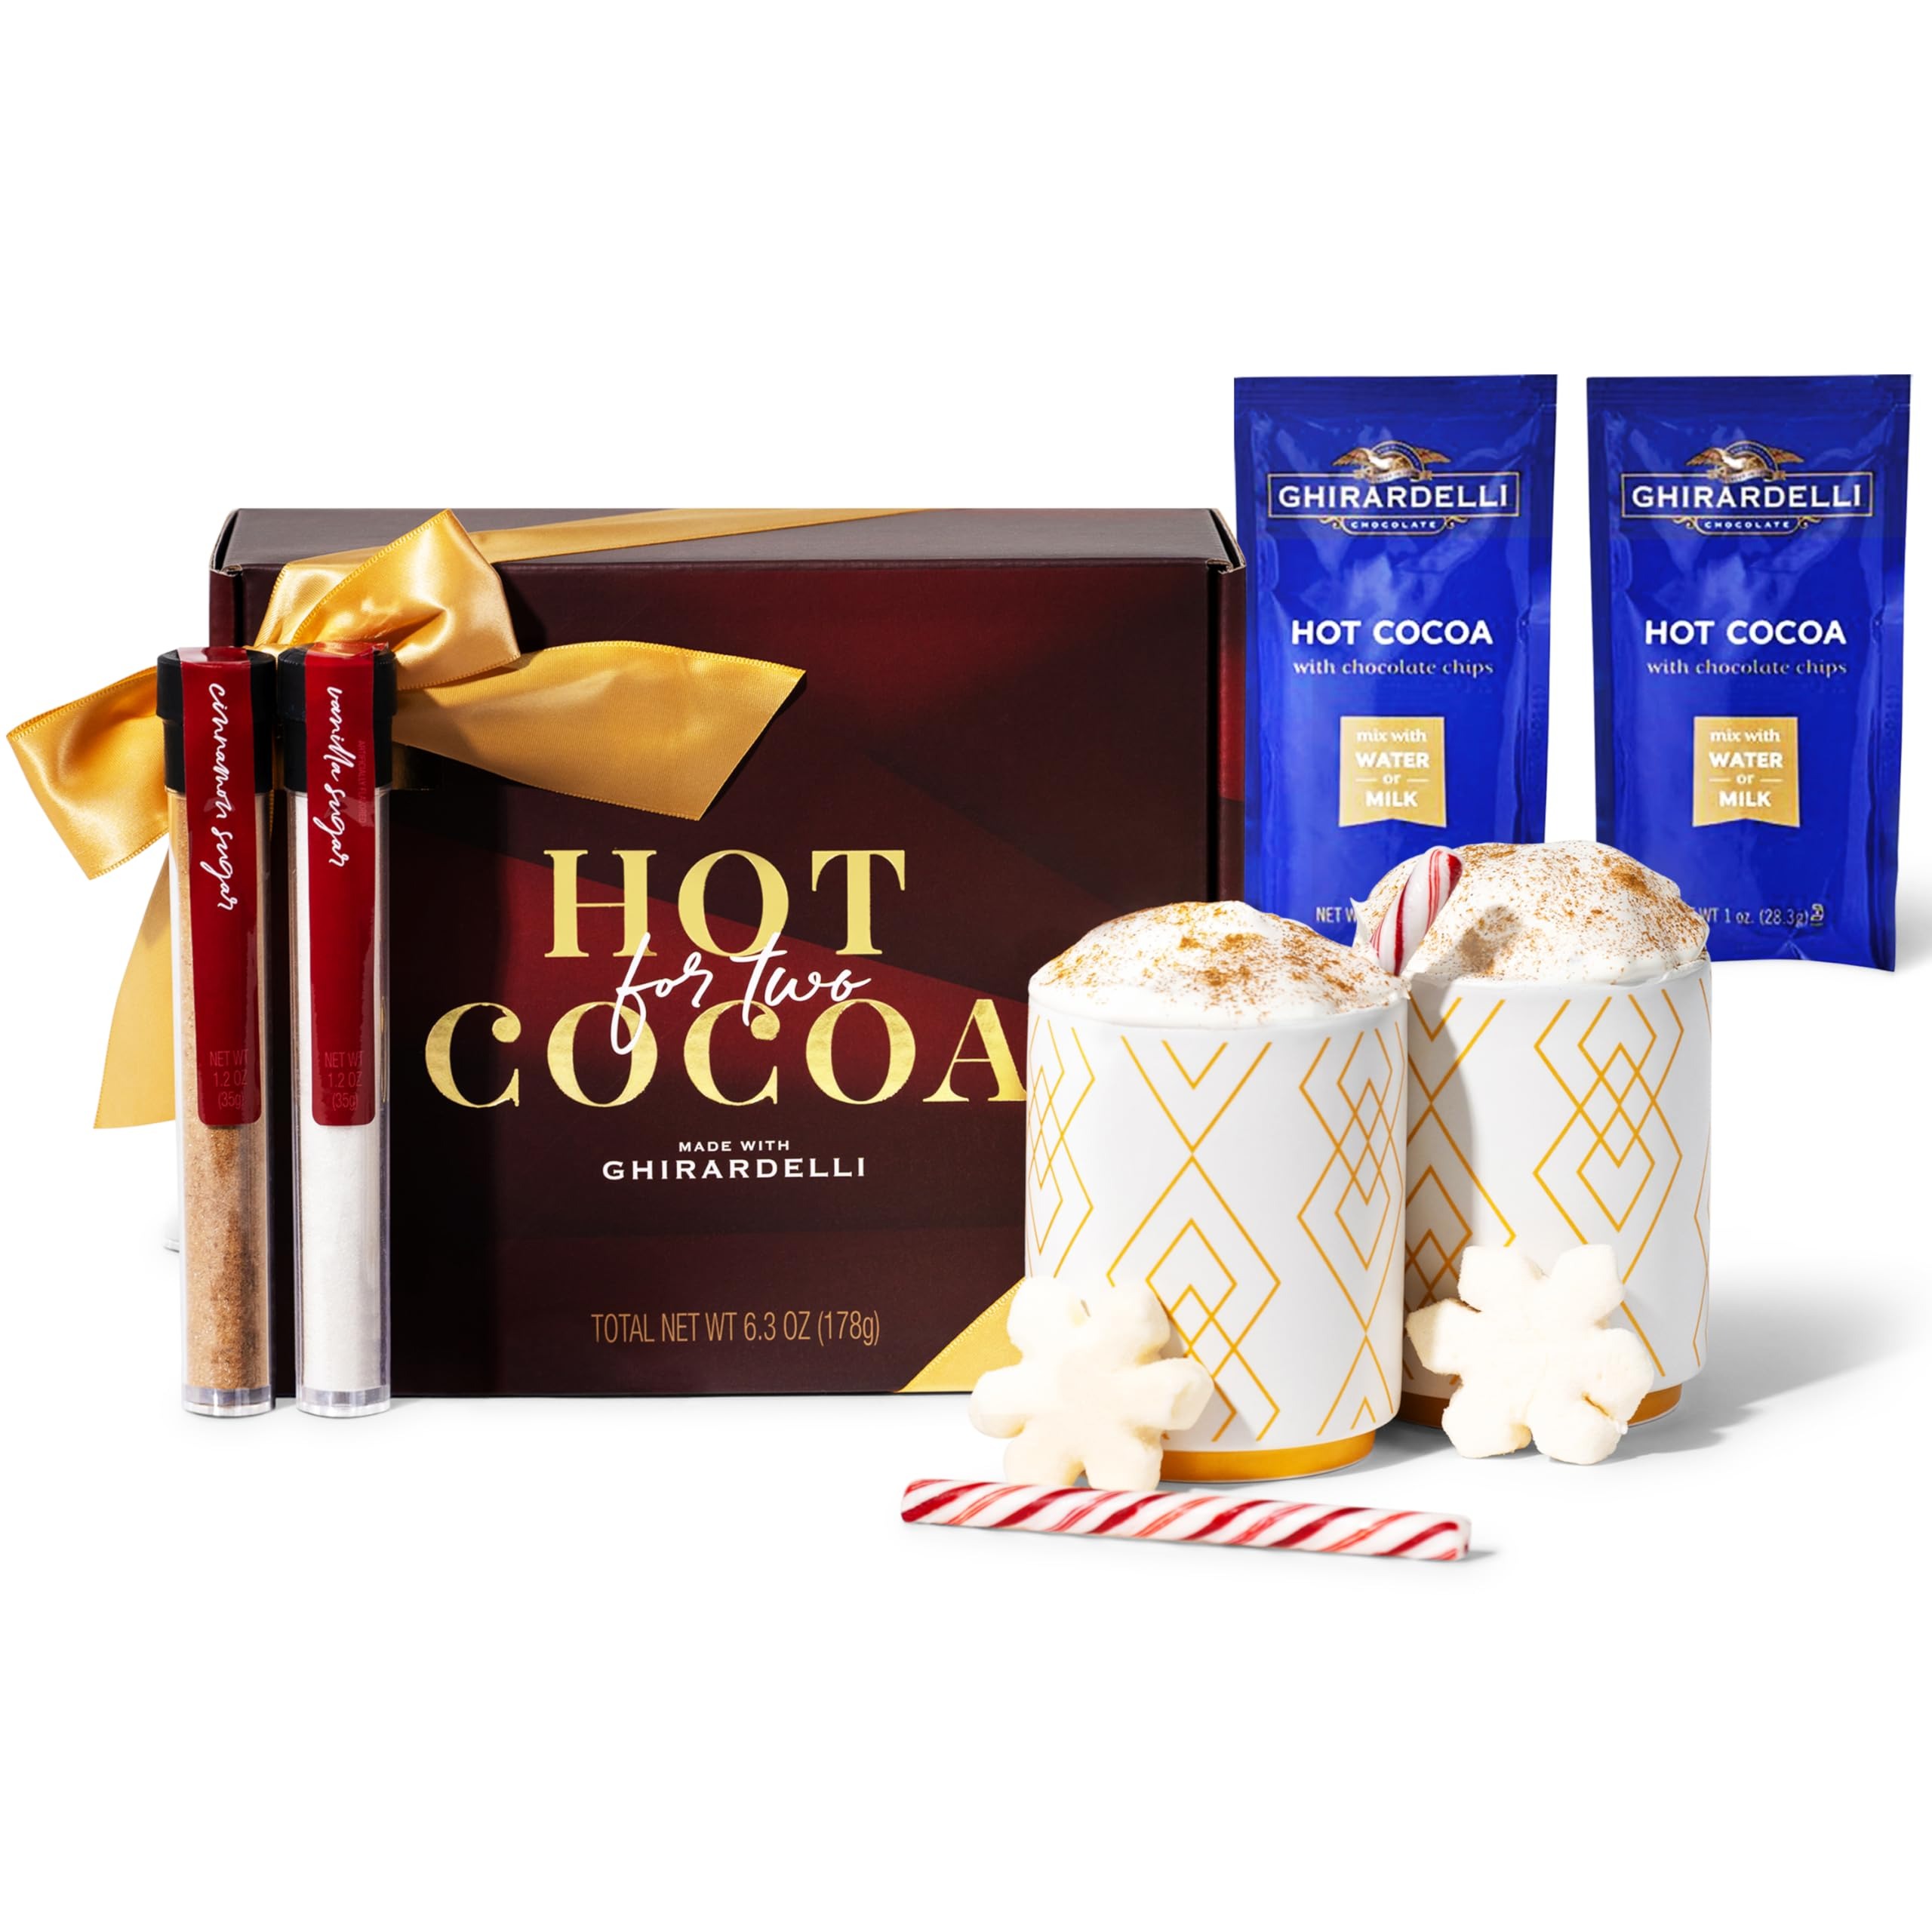
Item Name: Hot Cocoa for Two Gift Set Made with Ghirardelli, Includes 2 Mugs, 2 Hot Cocoa Mixes, 2 Sugar Toppings, 2 Peppermint Stirrers & 2 Snowflake Marshmallows, Valentine's Day
Bullet Point 1: GOURMET GIFT SET includes everything needed to celebrate the season with an exquisite hot chocolate experience
Bullet Point 2: GHIRARDELLI HOT CHOCOLATE - Product of USA & includes semi-sweet chocolate chips for decadent chocolate flavor
Bullet Point 3: TOPPINGS include a pair of snowflake-shaped marshmallows, cinnamon sugars, vanilla sugars, & peppermint stirrers
Bullet Point 4: PREMIUM MUGS - 11 oz durable ceramic featuring an attractive gold base with a gold geometric pattern
Bullet Point 5: QUALITY TIME - Everything needed to enjoy decadent Ghirardelli hot chocolate with someone special
Product Description: Grab someone special, cuddle up on the couch, and enjoy gourmet hot chocolate with the Hot Cocoa for Two Gift Set made with Ghirardelli from Thoughtfully Gourmet. Our take on a Ghirardelli gift basket includes everything you need to enjoy a cozy night in with a cup of decadent hot cocoa.<br><br>Each of these hot chocolate gift sets includes 2 ceramic hot cocoa mugs, 2 packets of Ghirardelli hot cocoa mix with chocolate chips, 2 snowflake-shaped marshmallow toppers, 2 peppermint stick stirrers, and cinnamon sugar and vanilla sugar toppings. Mugs are made of durable and reusable ceramic, and feature delicate gold detailing and a gold base.<br><br>Celebrate the season, and ring in the New Year with flavor and fun with one of the best hot cocoa gift sets around!
Value: 6.3
Unit: Ounce

Price: 39.99